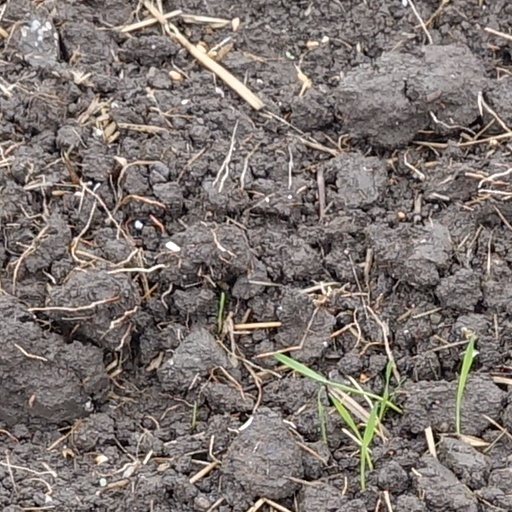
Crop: wheat